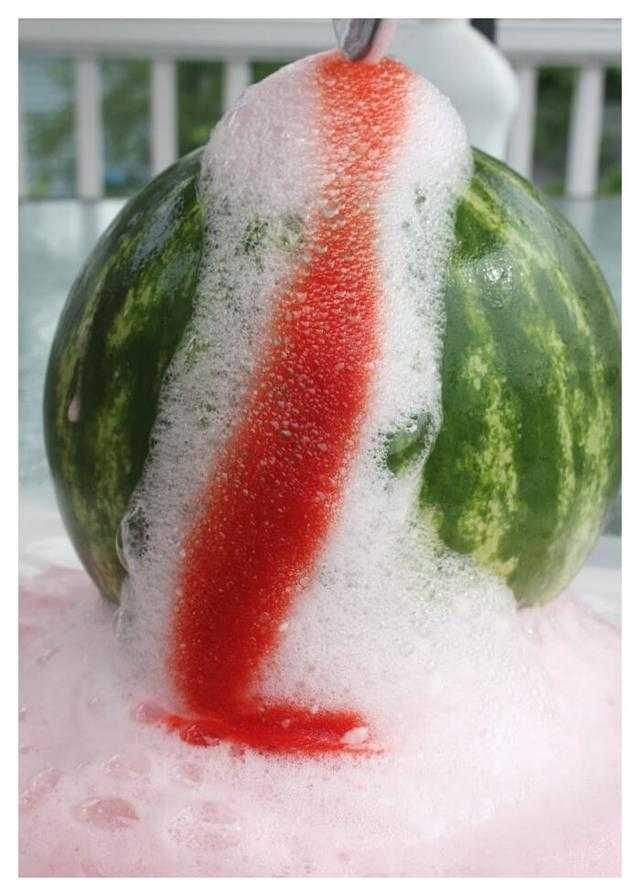
Label: Watermelon